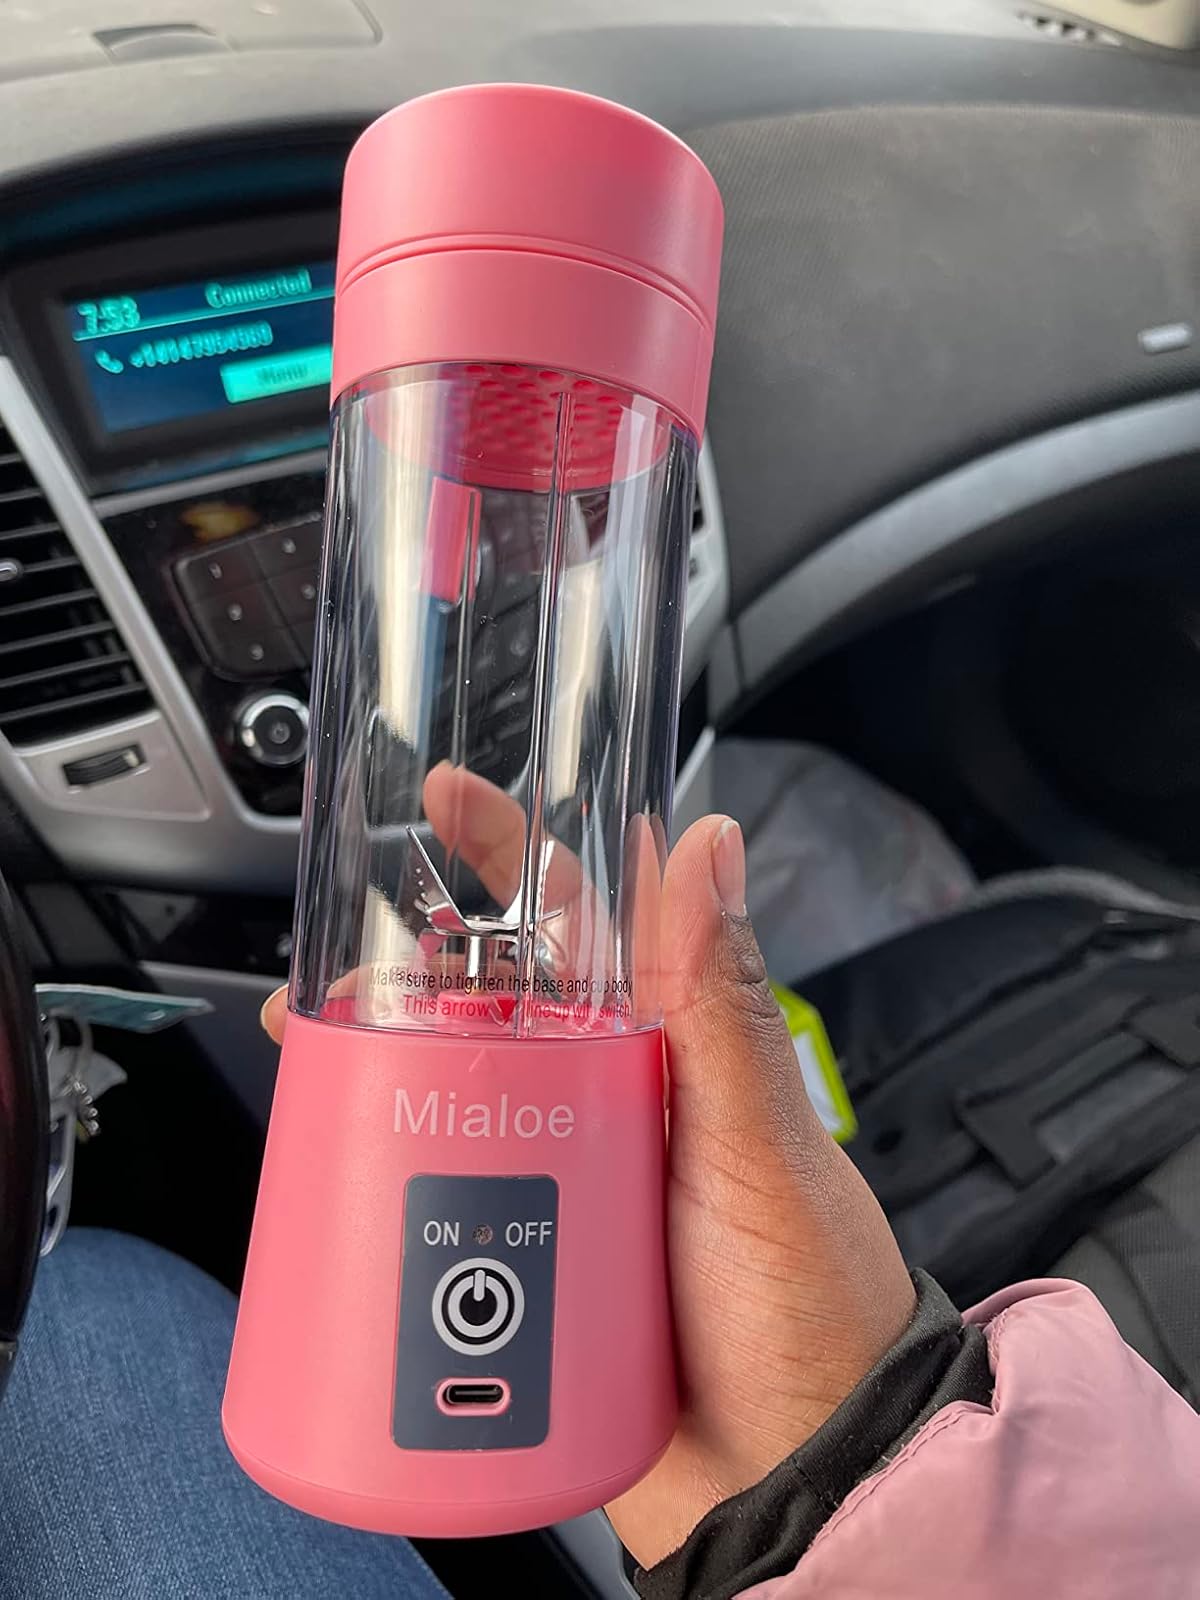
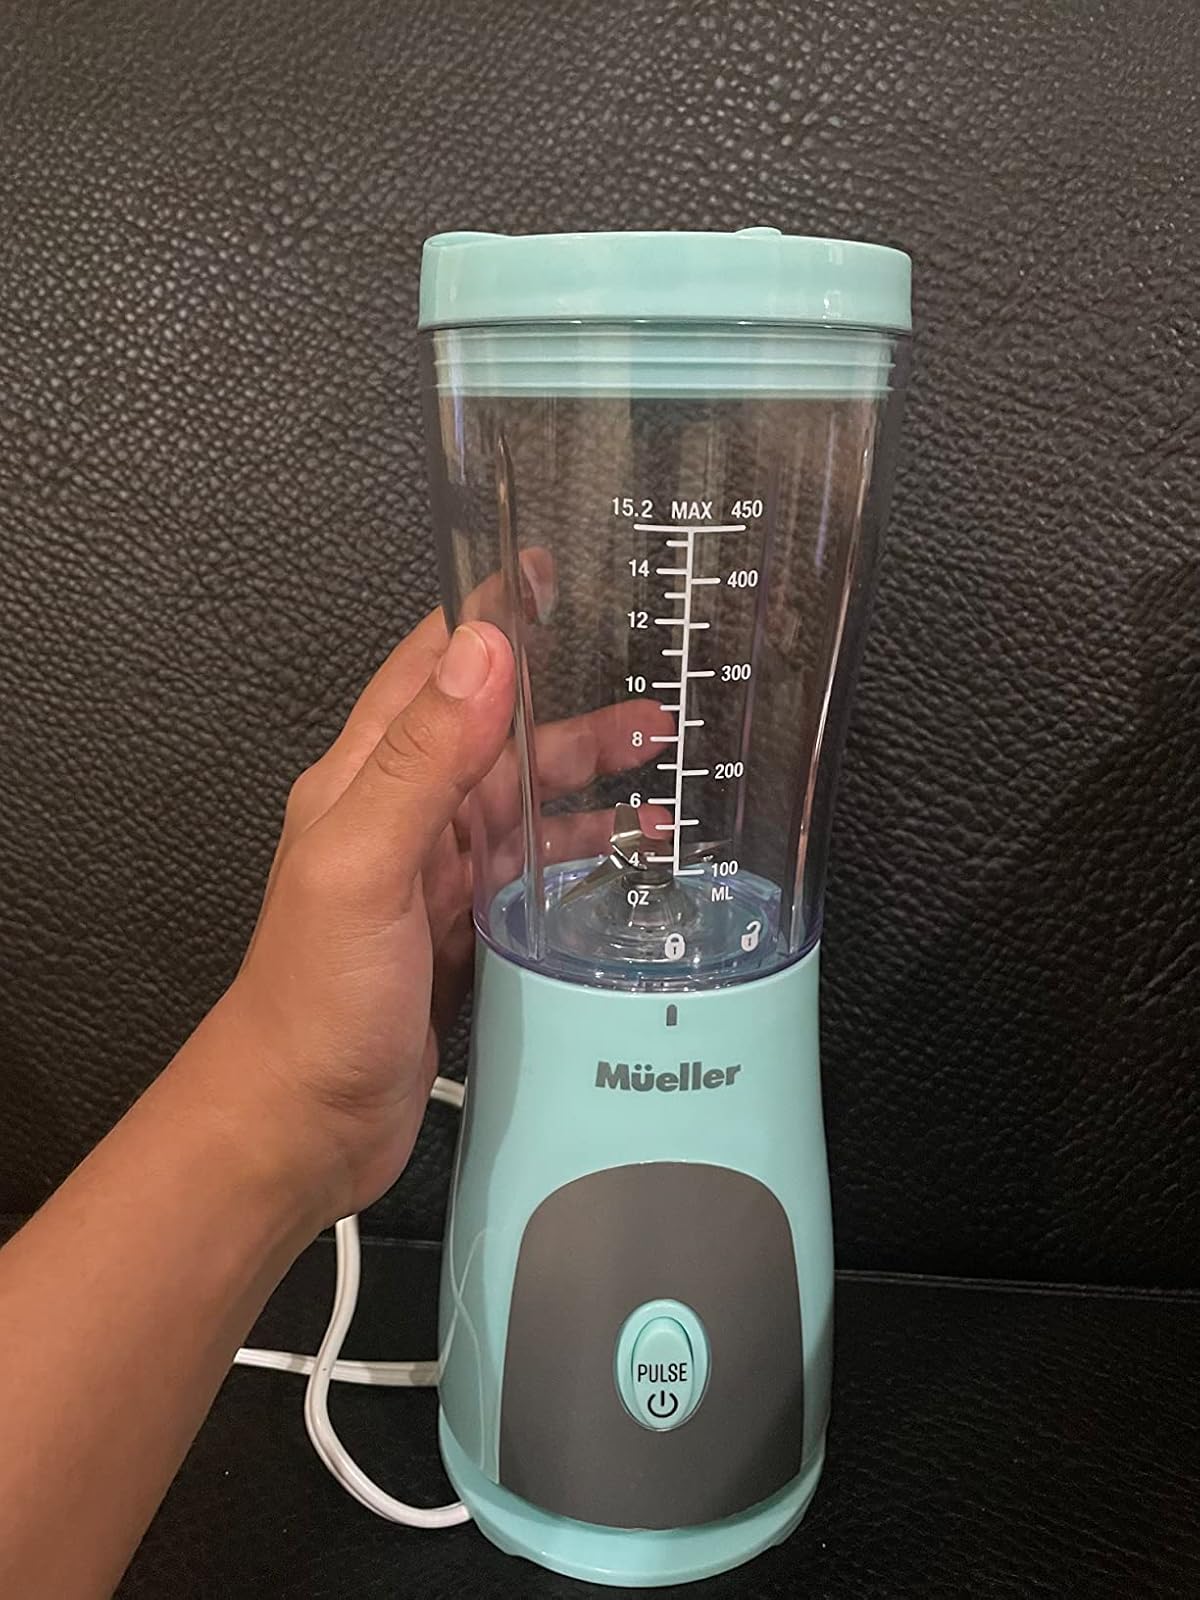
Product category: items_blender
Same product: no